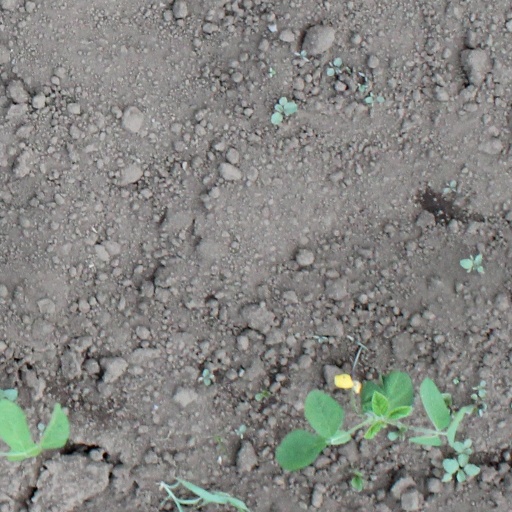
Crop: soybean